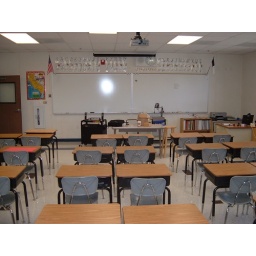
Here is what my classroom looks standing in back looking forward.